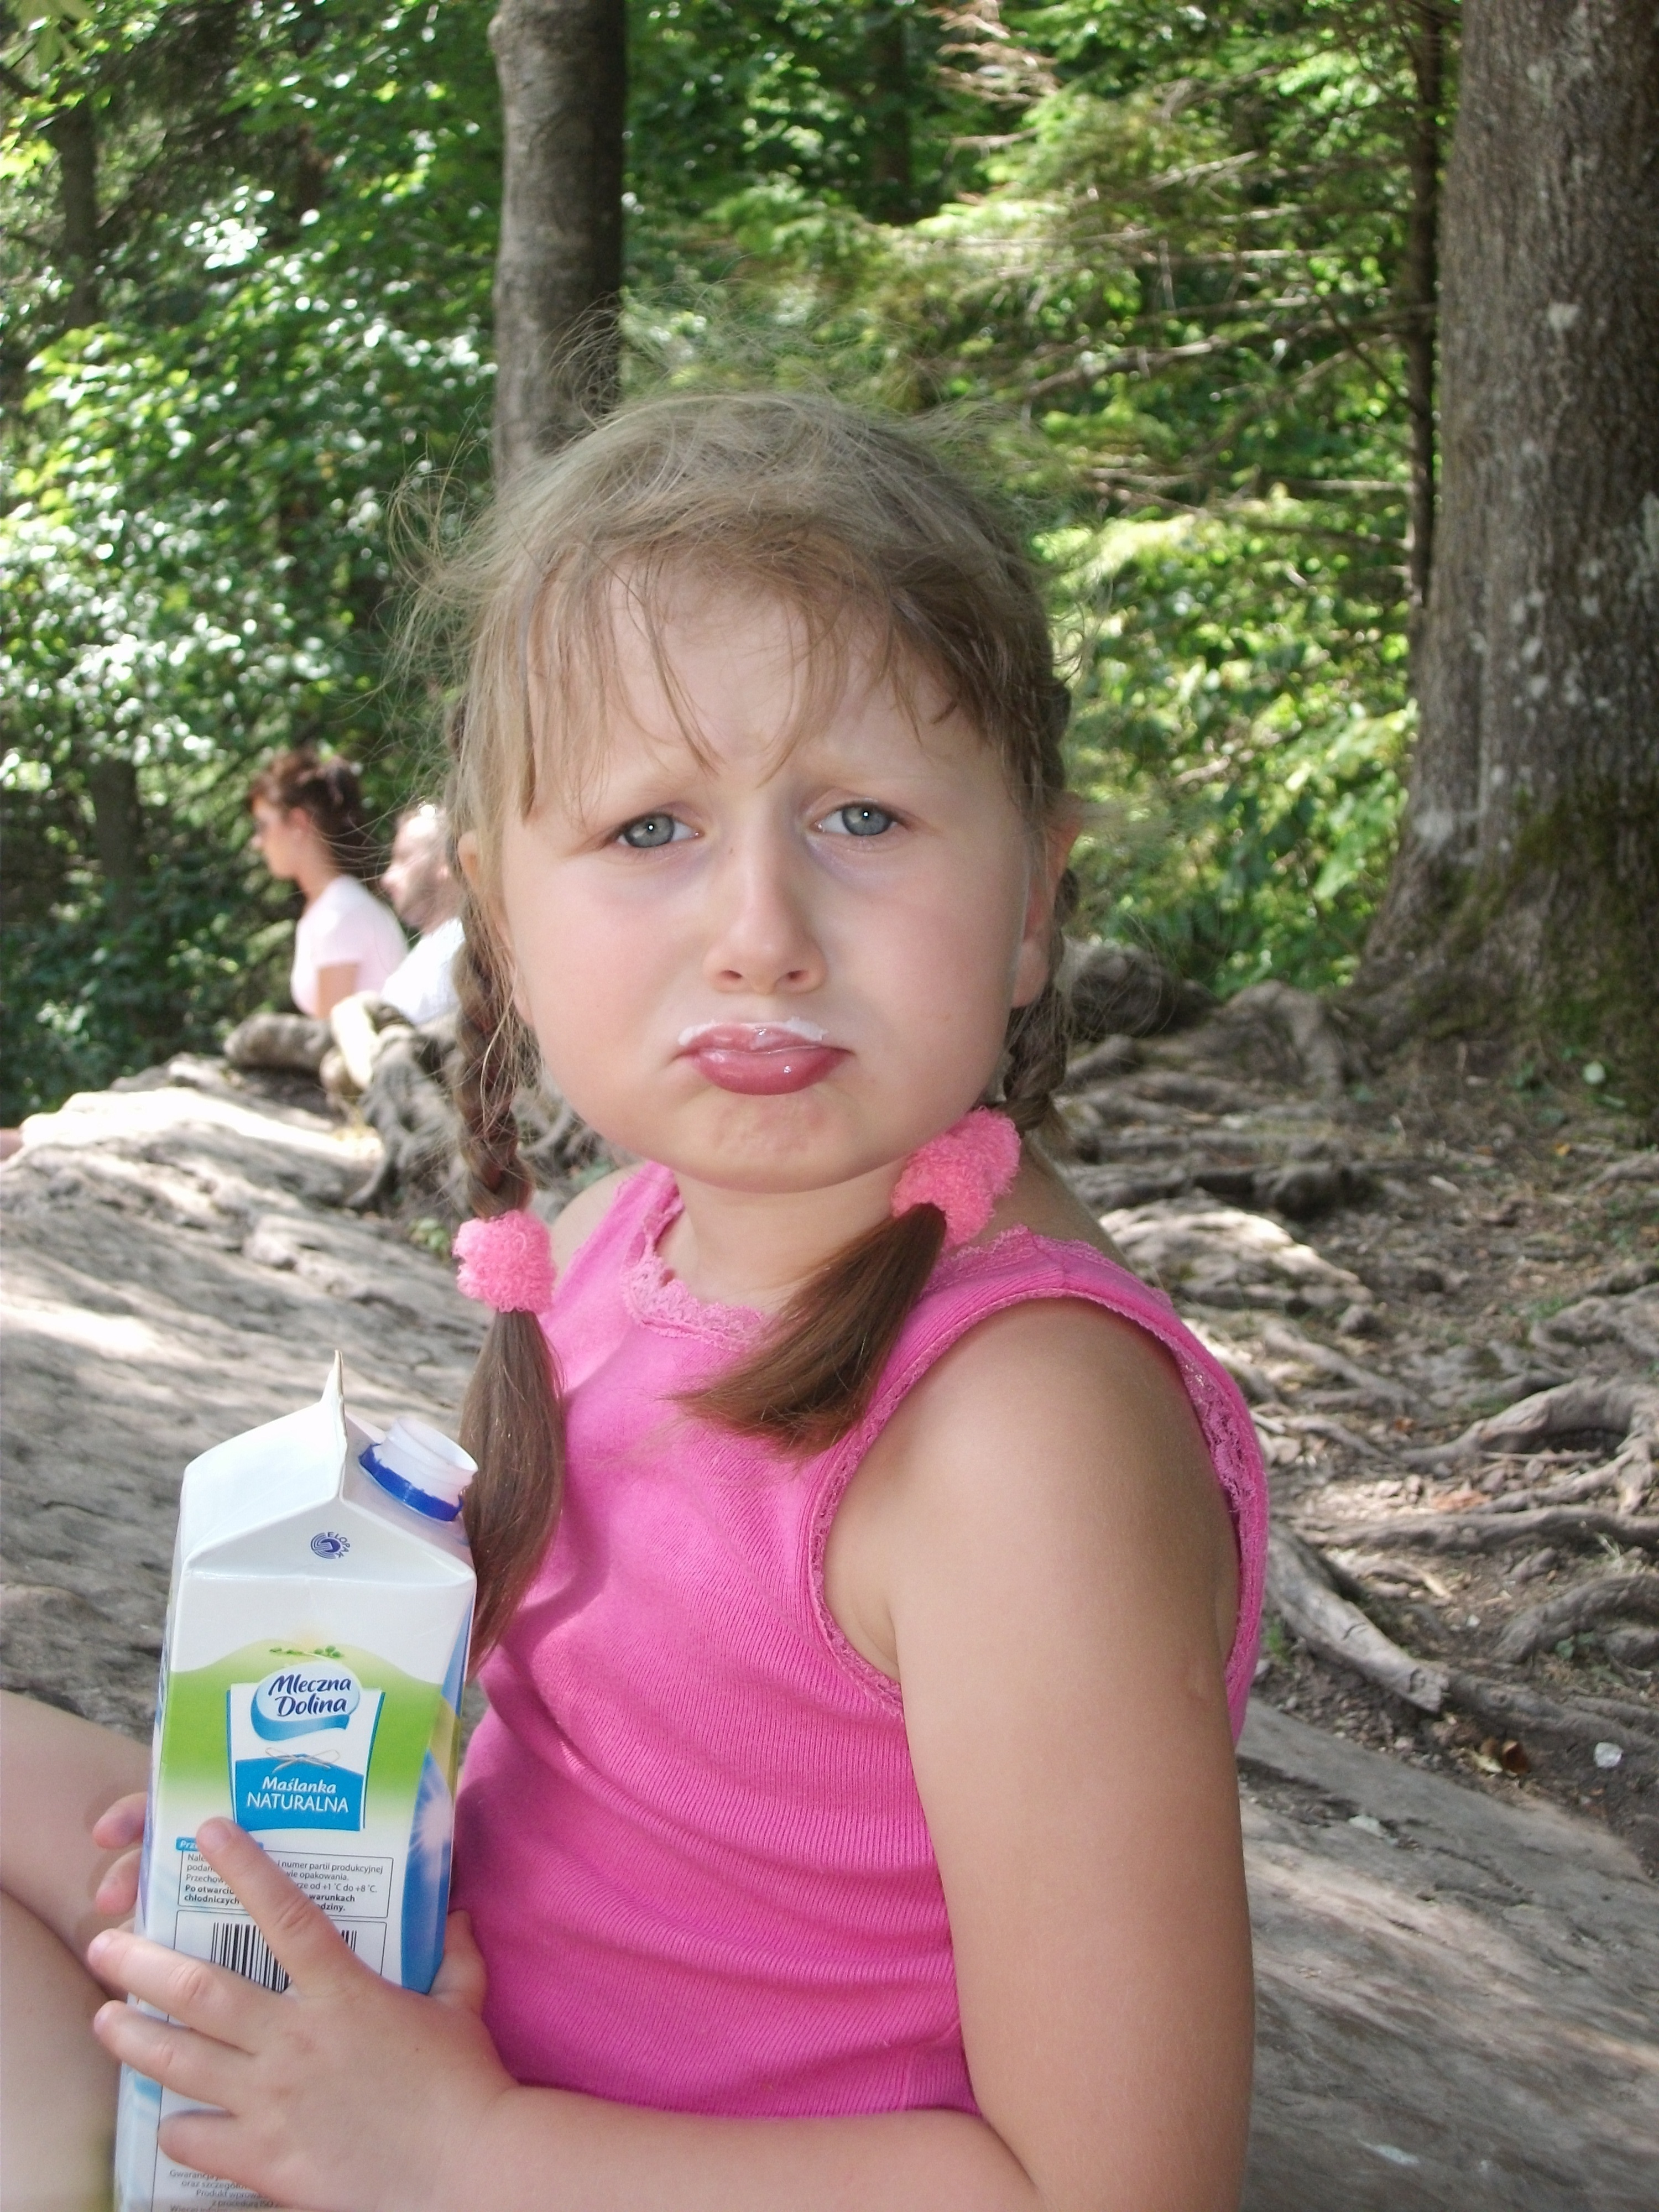
forest, person, people, girl, vacation, spring, child, milk, facial expression, smile, toddler, skin